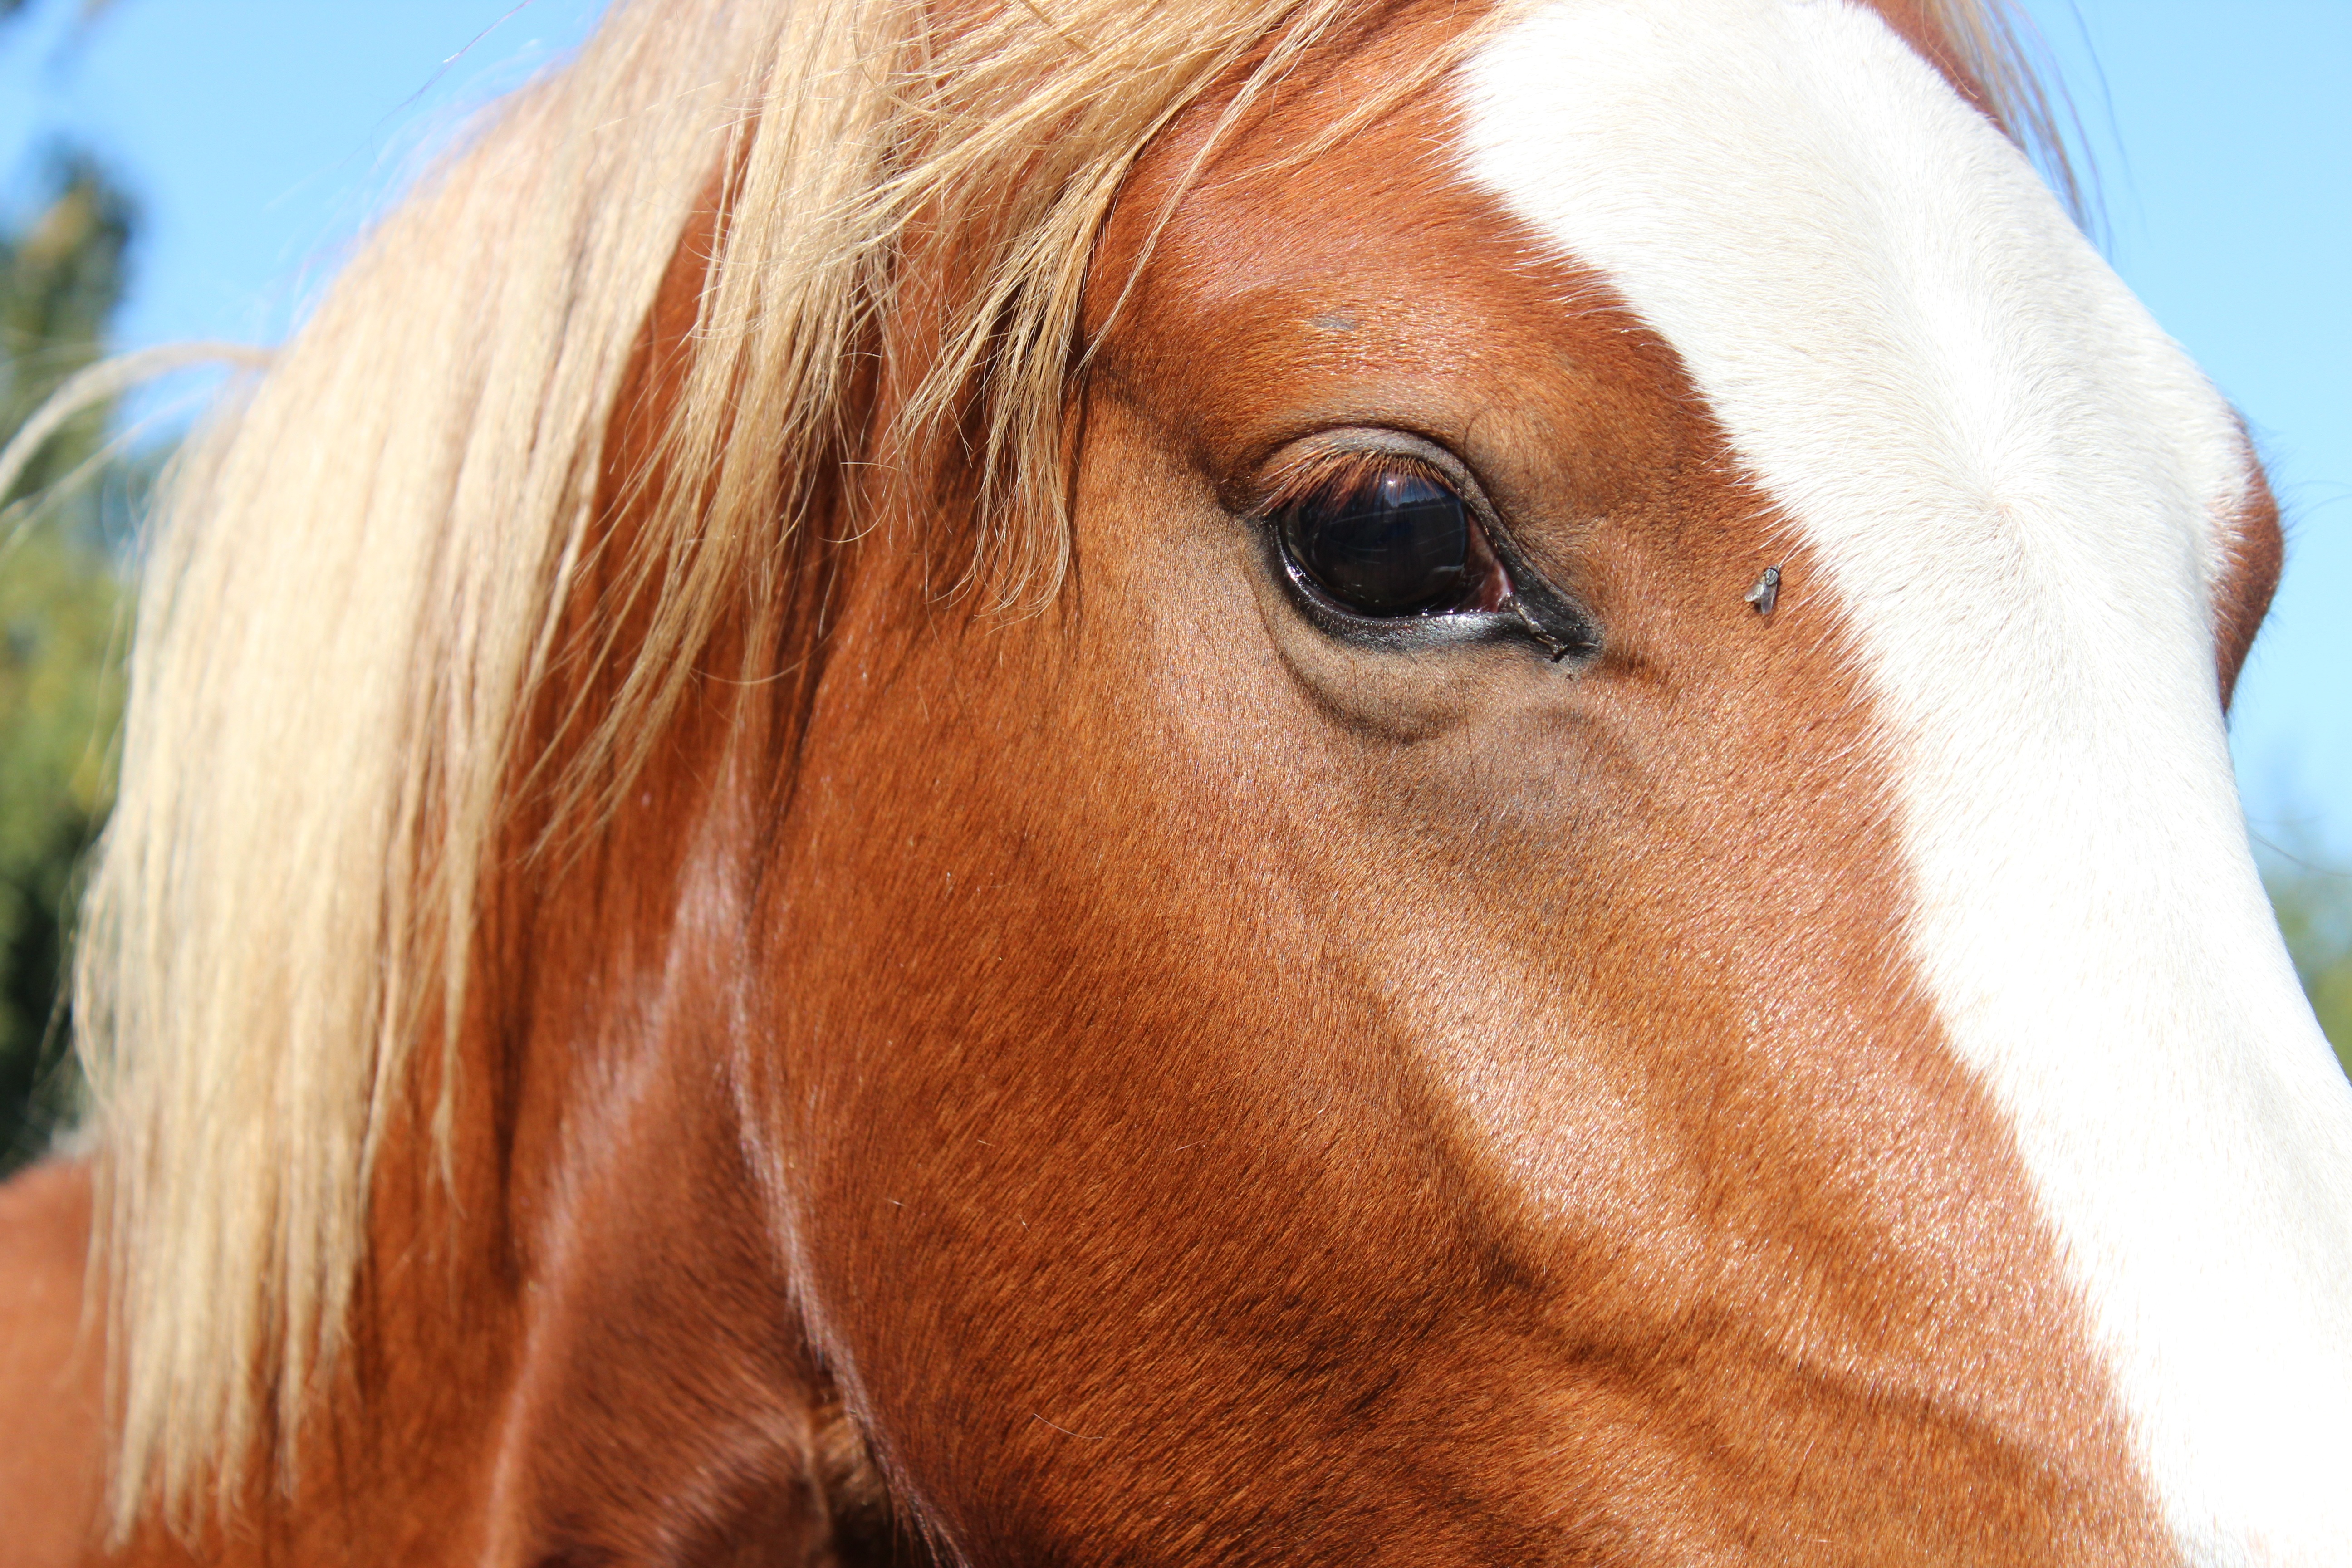
hair, animal, pasture, horse, brown, mammal, stallion, mane, close up, nose, pony, head, blaze, vertebrate, mare, foal, colt, german reitponny, horse like mammal, mustang horse